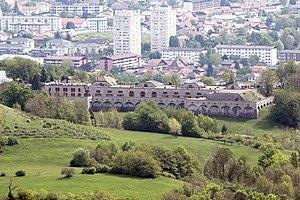
Vue générale du fort de Villard
Le fort de Villard, ou fort du Villard, fort Villard du dessous, fort de Villard-Dessous et brièvement fort Marchand, est un ouvrage fortifié alpin, situé à l'ouest de la commune de Mercury, se situant à 420 mètres d'altitude, dans le département de la Savoie.